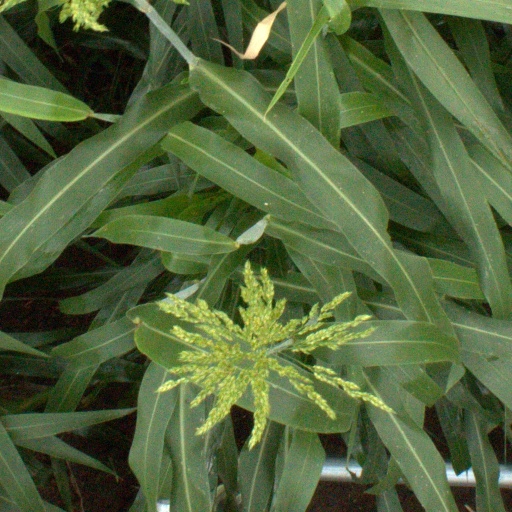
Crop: sorghum